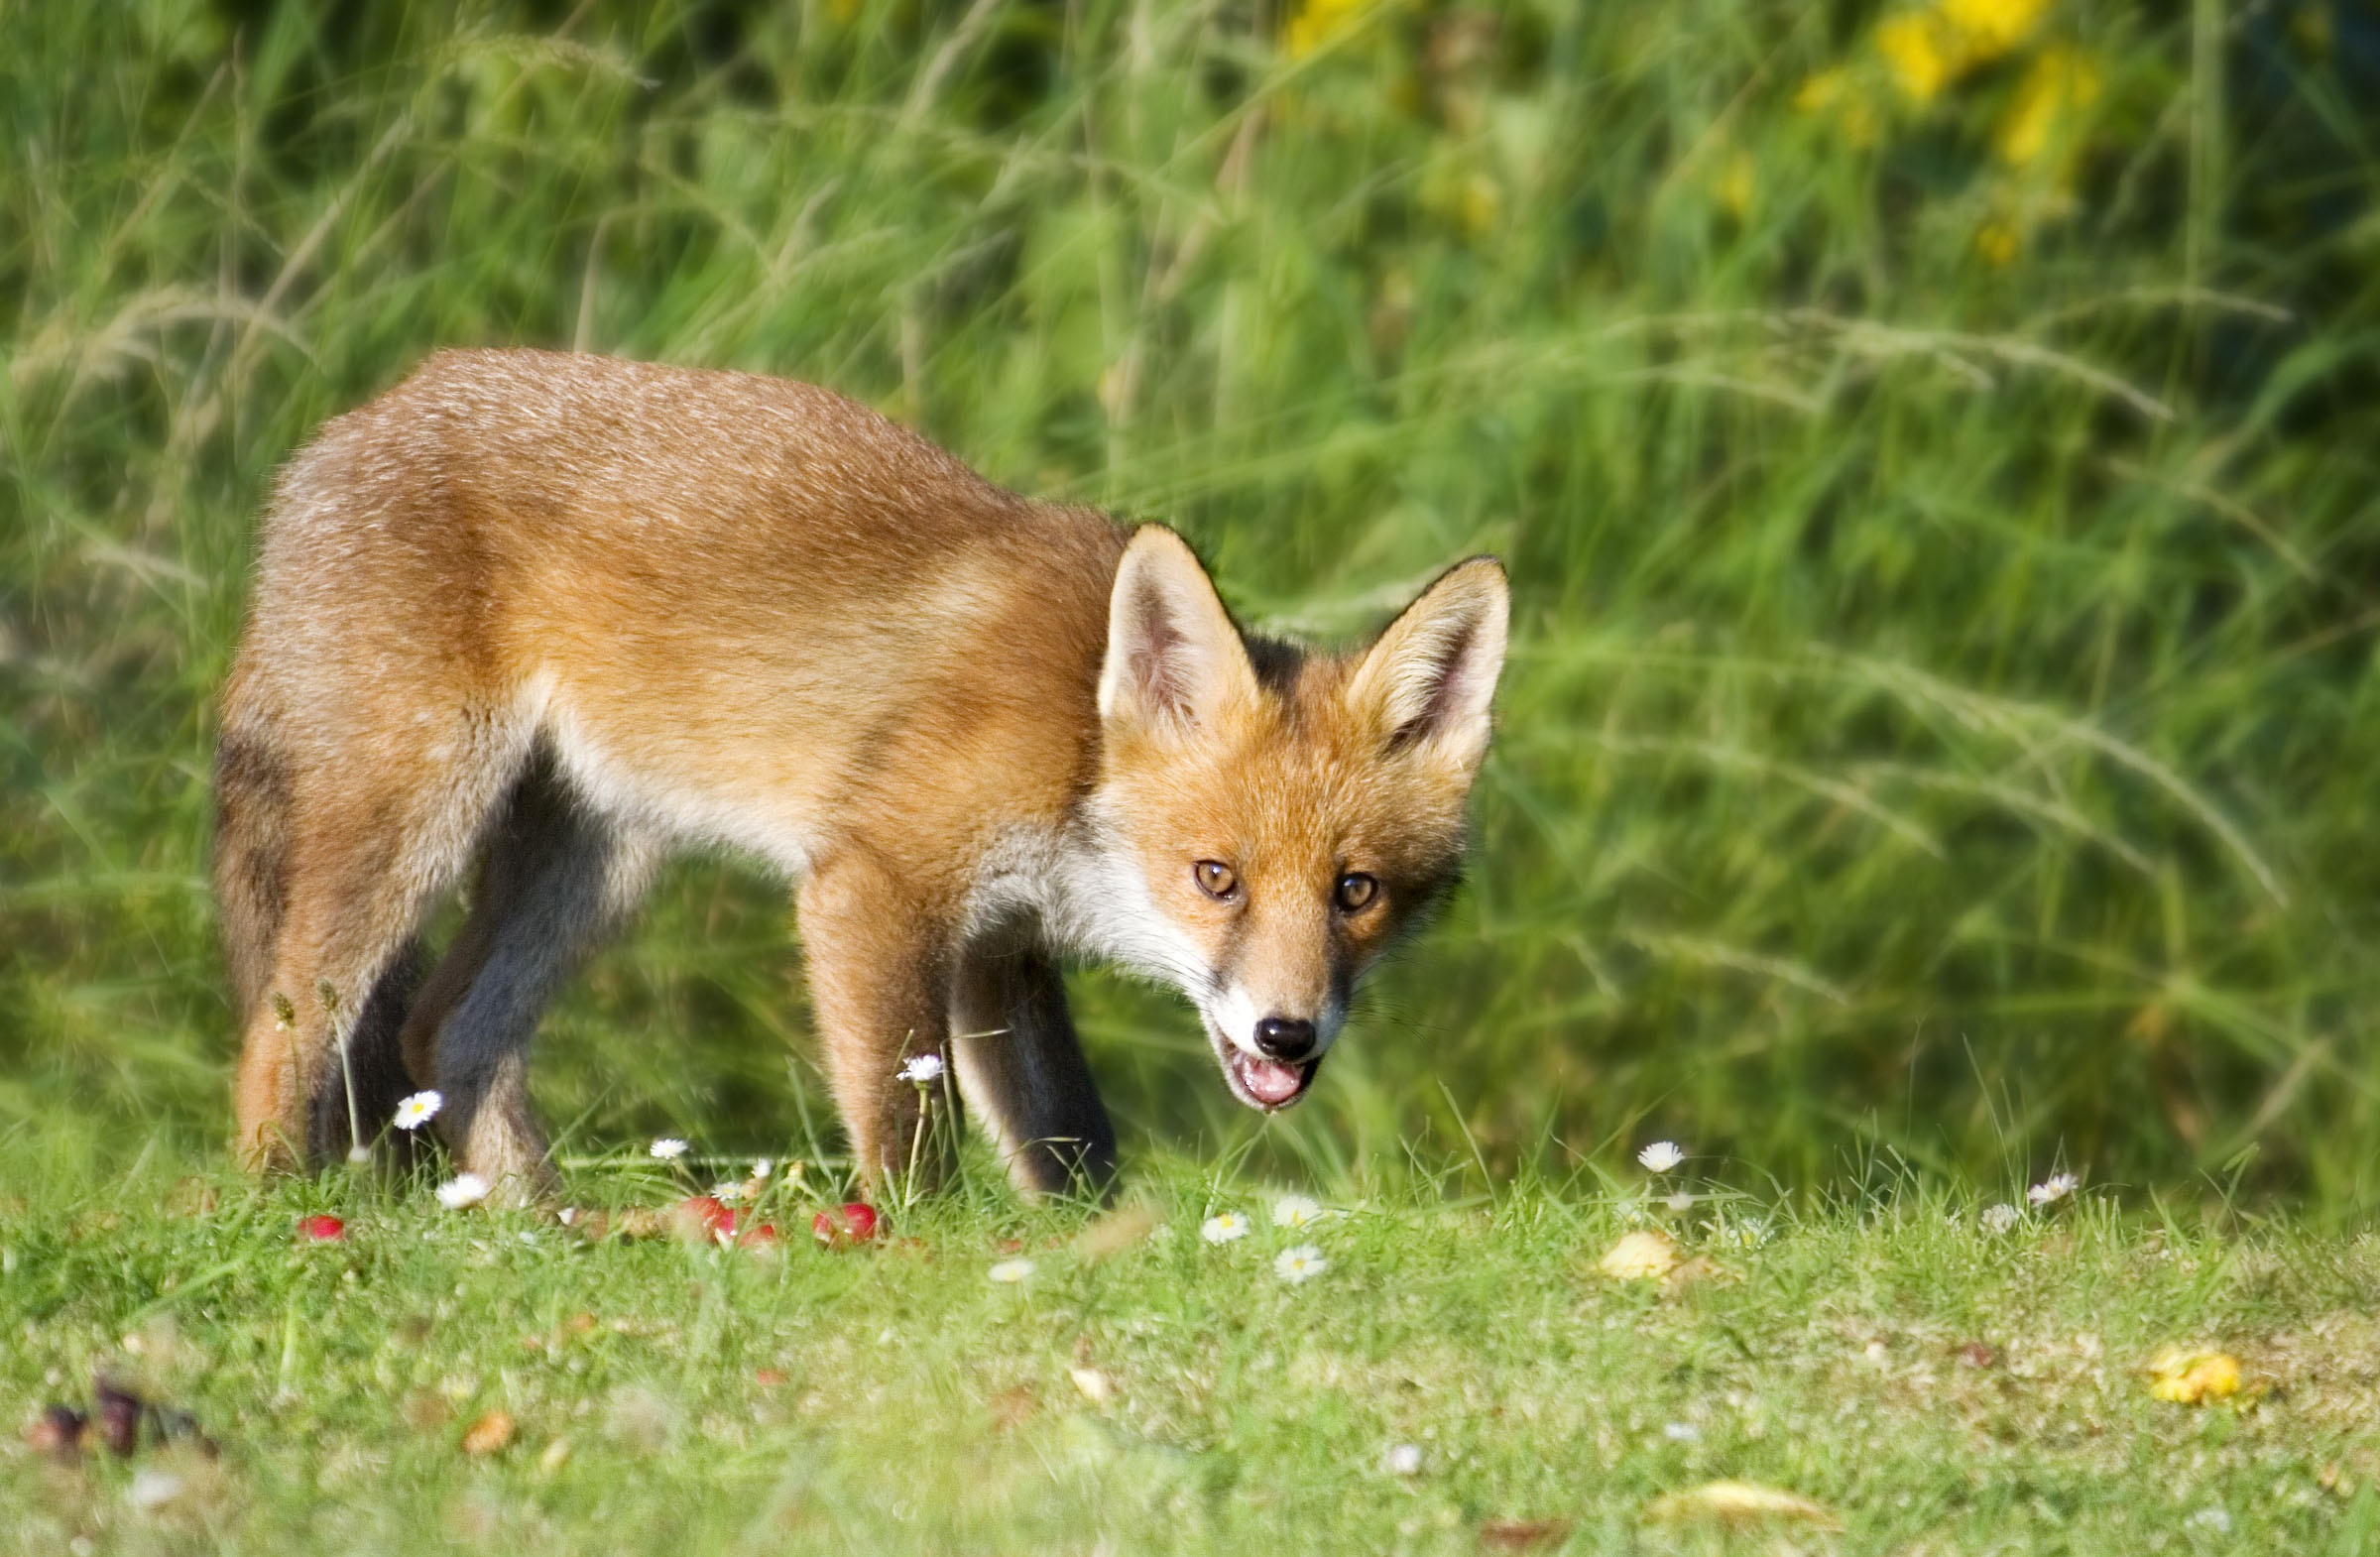
nature, outdoor, field, animal, wildlife, environment, fur, red, mammal, fox, predator, fauna, red fox, vertebrate, hunt, hunter, jackal, foxes, dog like mammal, red wolf, kit fox, dhole, grey fox